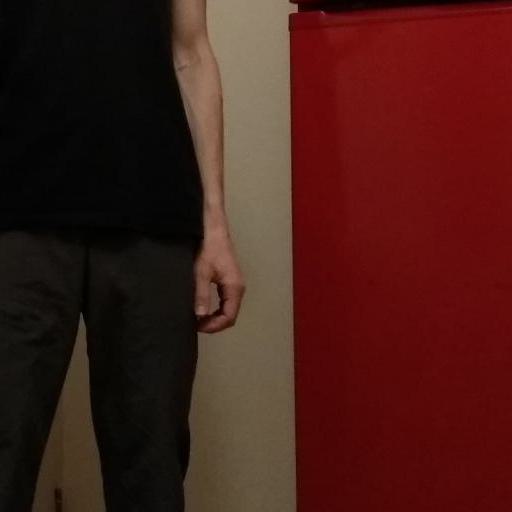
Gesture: no_gesture